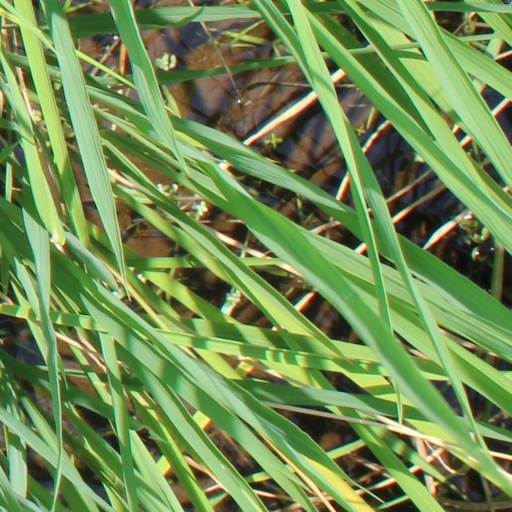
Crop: rice